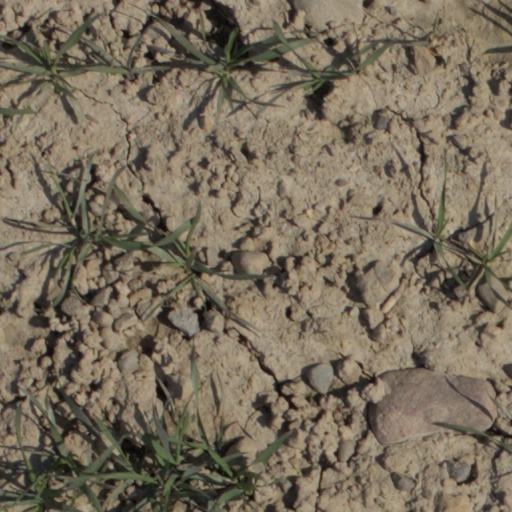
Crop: wheat